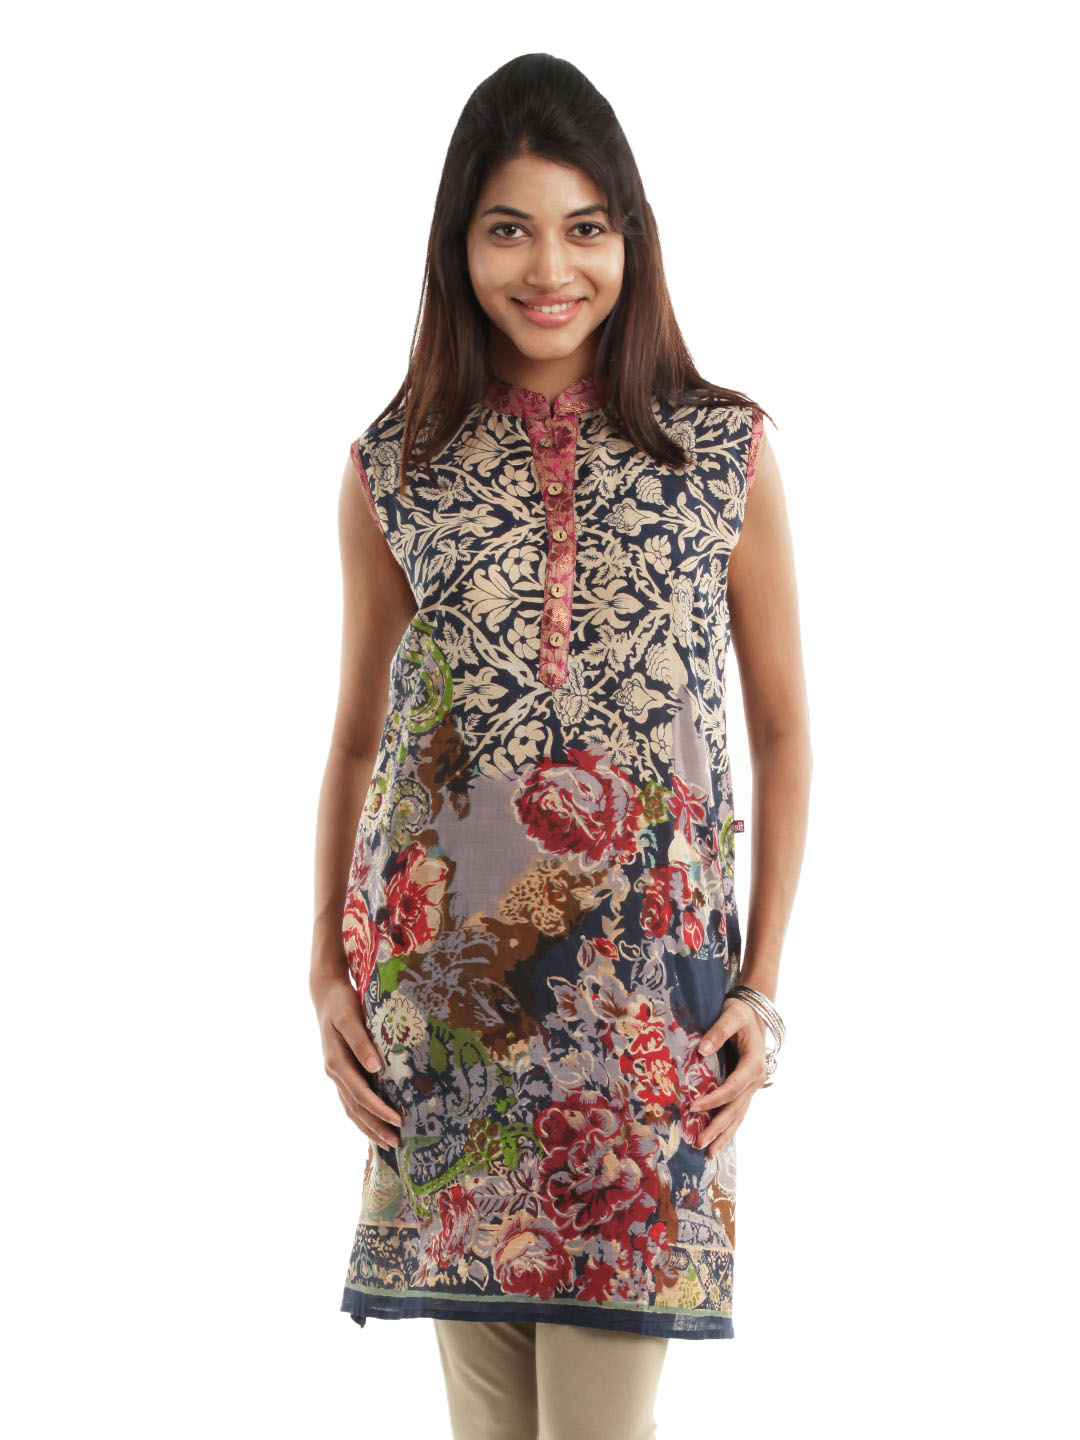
Shree Women Navy Blue Printed Kurta
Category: Apparel / Topwear / Kurtas
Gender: Women
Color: Navy Blue
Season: Fall 2012
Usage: Ethnic